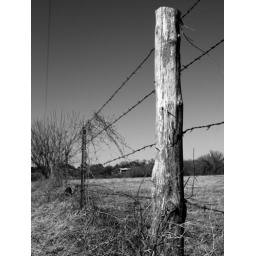
Old fence post... Along a road some where in Austin